Sadako and the Thousand Paper Cranes

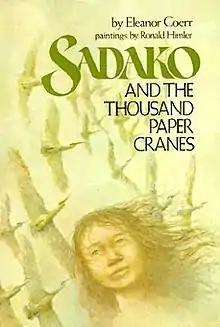
First edition

Sadako and the Thousand Paper Cranes is a children's historical novel written by Canadian-American author Eleanor Coerr and published in 1977. It is based on the true story of Sadako Sasaki, a victim of the atomic bombing of Hiroshima, Japan, in World War II, who set out to create a thousand origami cranes when dying of leukemia from radiation caused by the bomb.